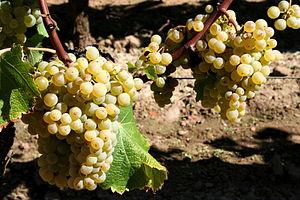
Le vignoble de Bordeaux est le vignoble regroupant toutes les vignes du département de la Gironde, dans le Sud-Ouest de la France.